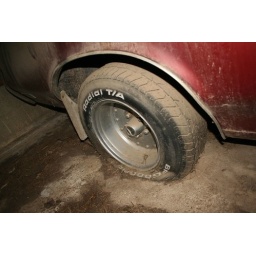
1972 Olds 442 (Cutlass) wasting away in the hog barn